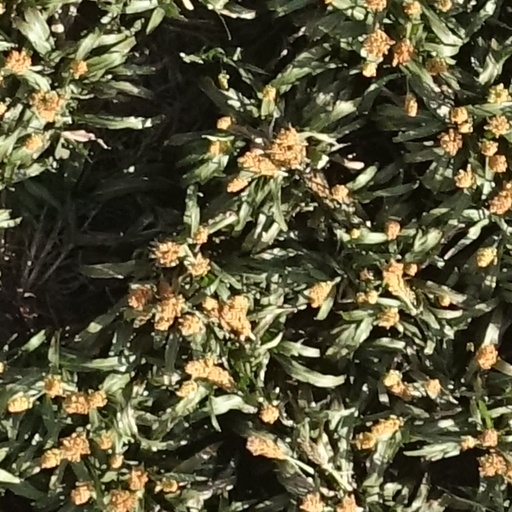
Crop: sorghum